Desert Center Airport

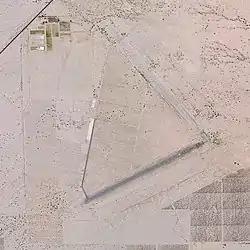
2006 orthophoto from USGS

Desert Center Airport is a private-use airport located five nautical miles (6 mi, 9 km) northeast of the central business district of Desert Center, in Riverside County, California, United States.